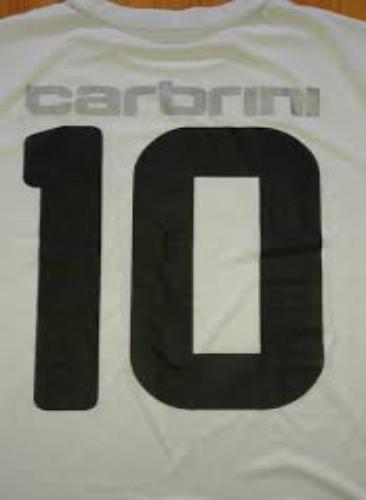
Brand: Carbrini
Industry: Clothes